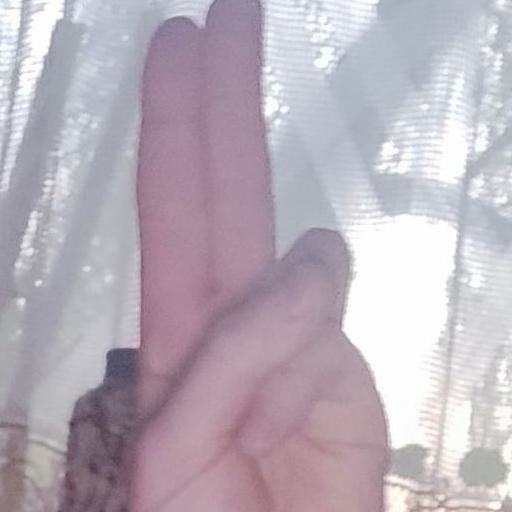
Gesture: two_up